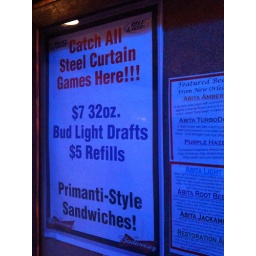
I found this sign in a New Orleans themed bar in Chicago. It brings up more questions than answers.